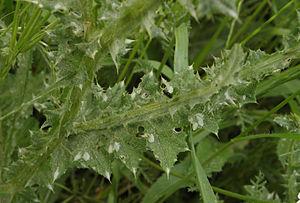
Carduus argentatus est une espèce de plantes herbacées du genre Carduus et de la famille des Asteraceae.